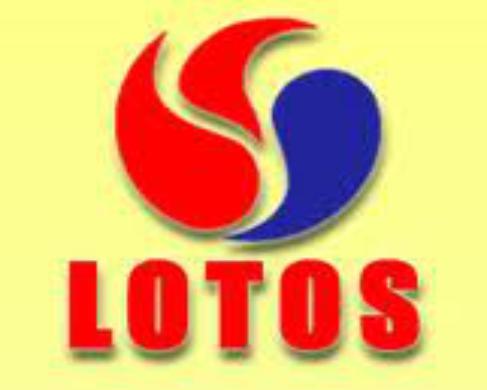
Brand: LOTOS-2
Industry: Necessities